Abdominal exercise

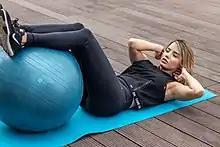
This image shows an abdominal exercise crunch using a stability ball.

There are multiple ways to work on our abdominals but here are various abdominal exercises someone can do that are effective.